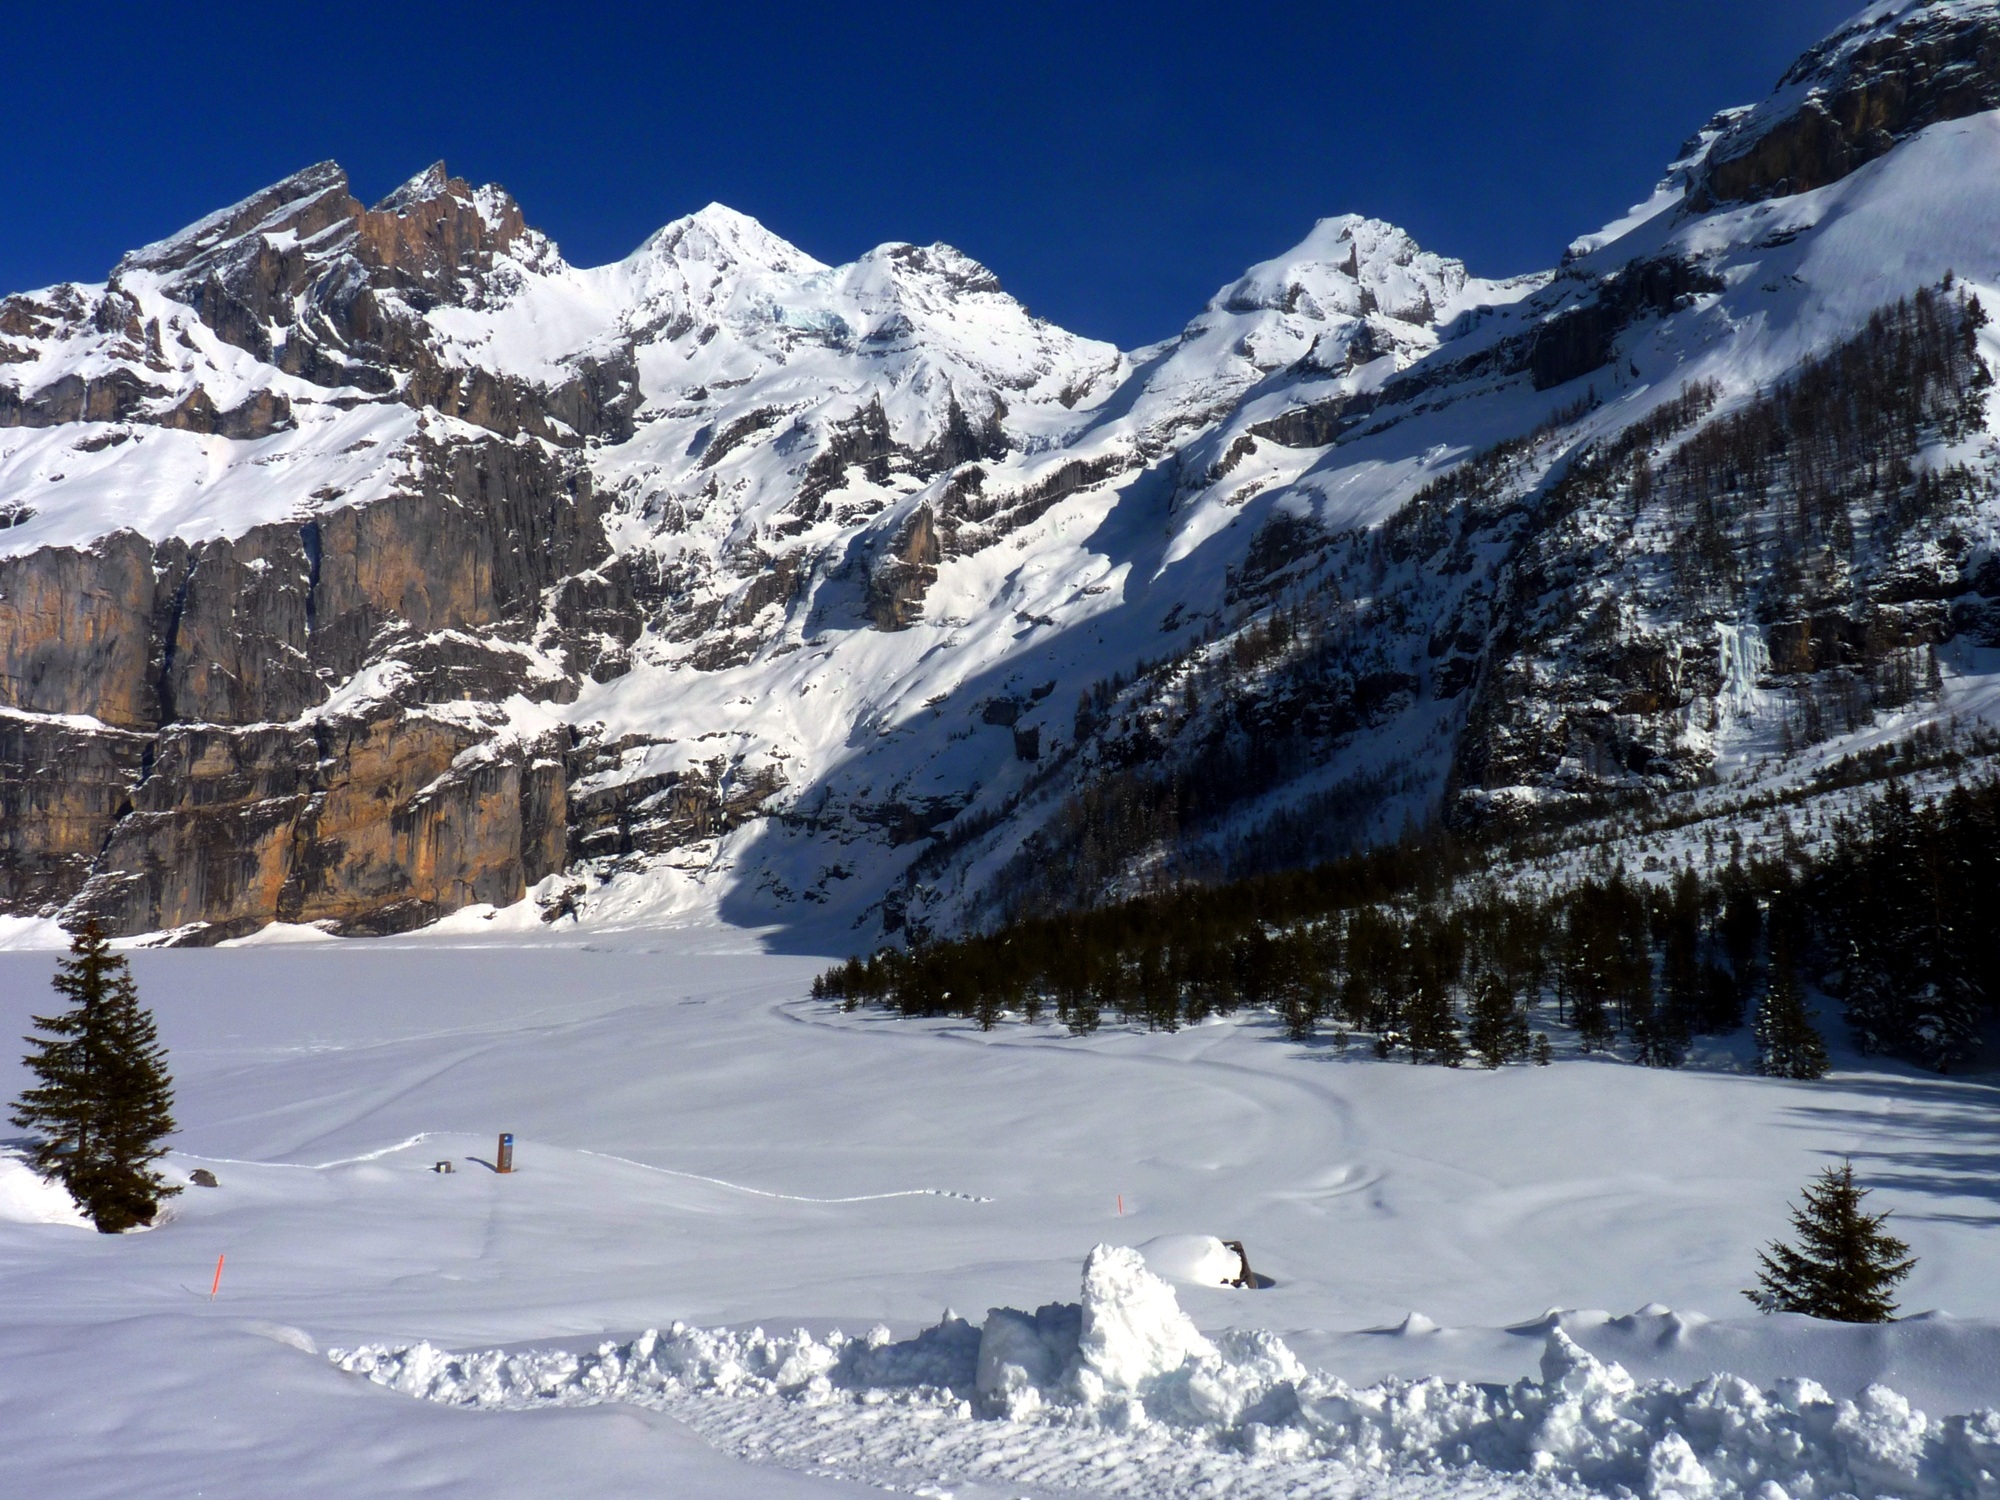
landscape, nature, mountain, snow, winter, mountain range, ice, weather, skiing, season, ridge, winter sport, massif, resort, mountains, alps, ski, footwear, switzerland, cirque, piste, landform, ski touring, ski mountaineering, ski equipment, mountainous landforms, geological phenomenon, blumlisalp, oechinensee